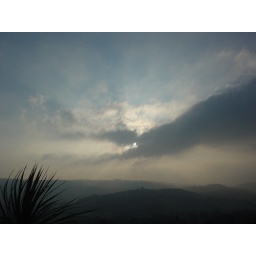
mist over Derbyshire Dales from kitchen window